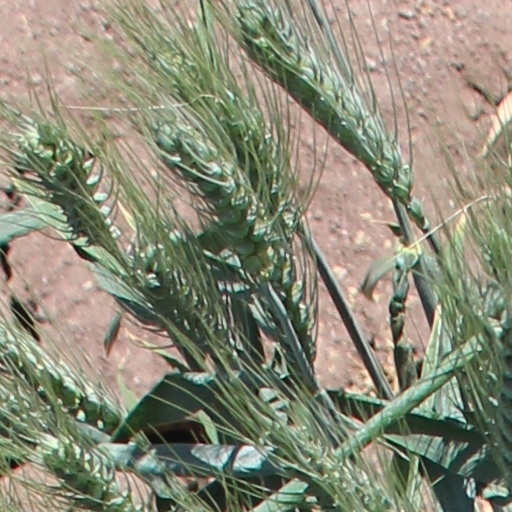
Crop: wheat